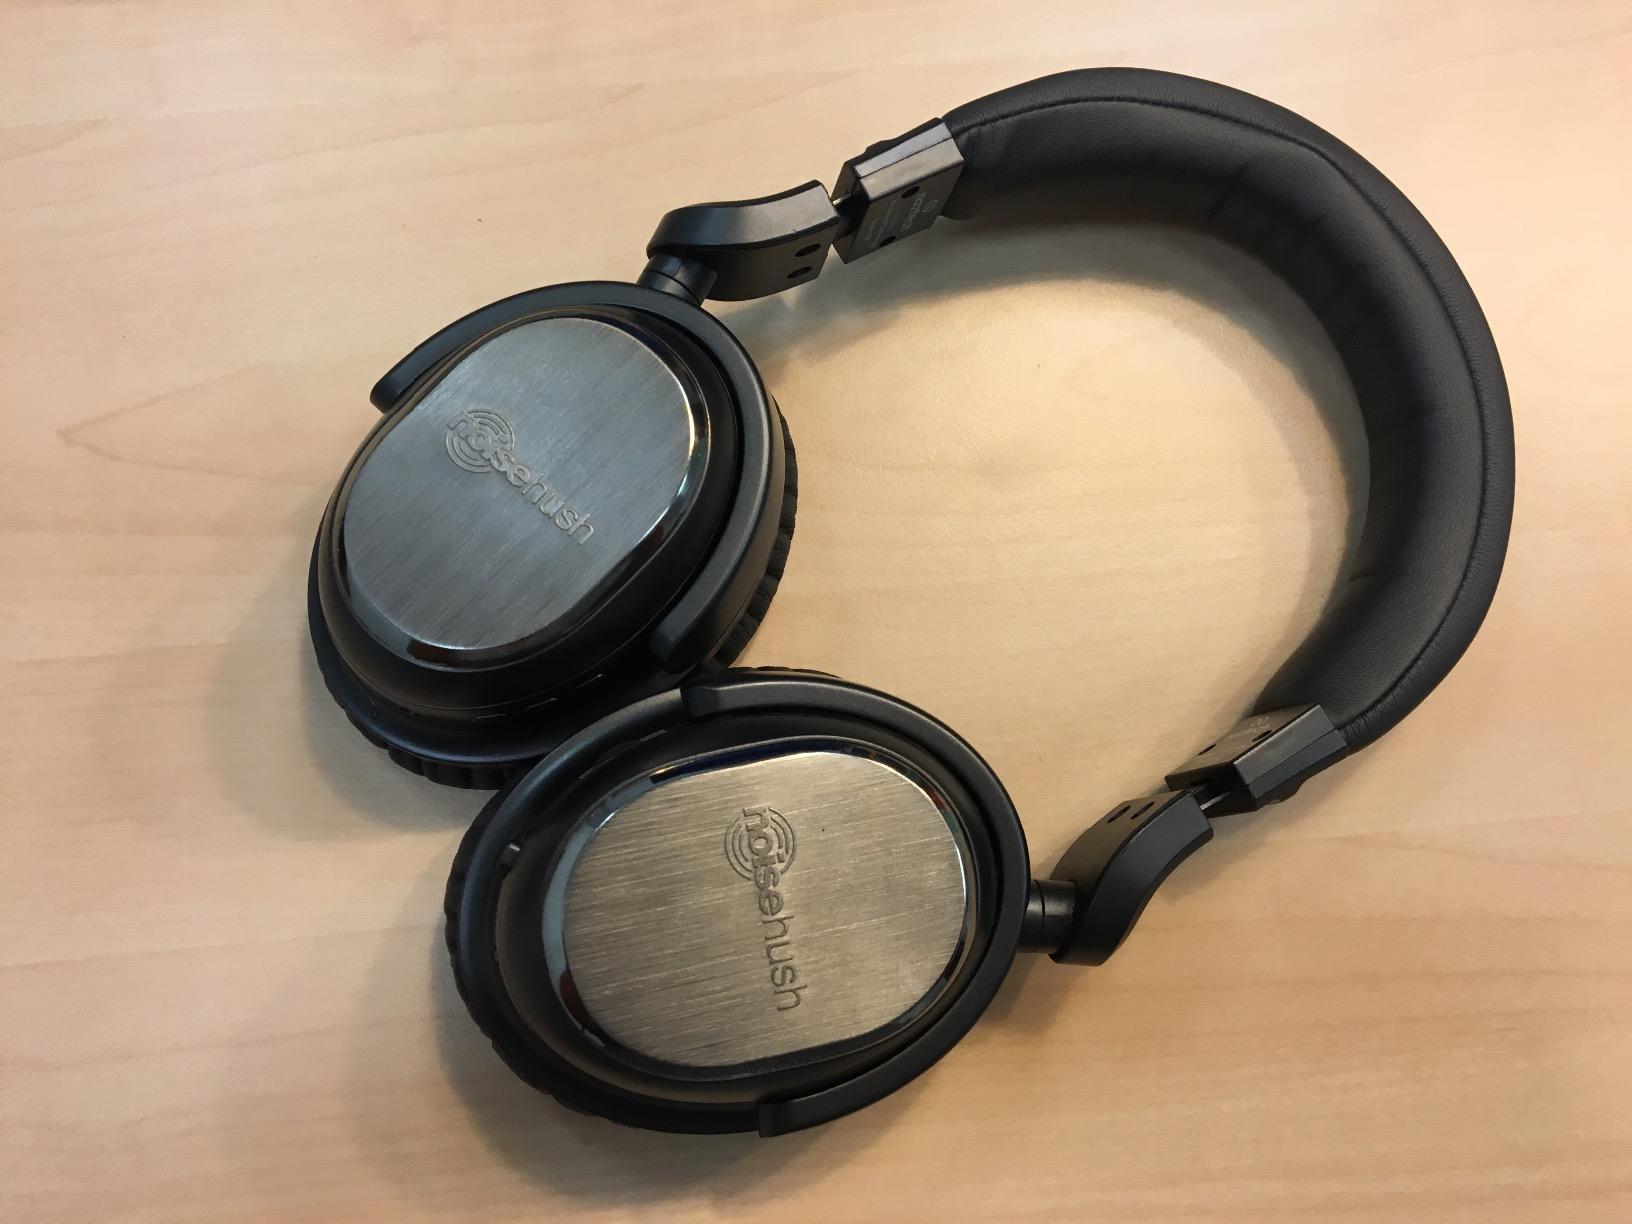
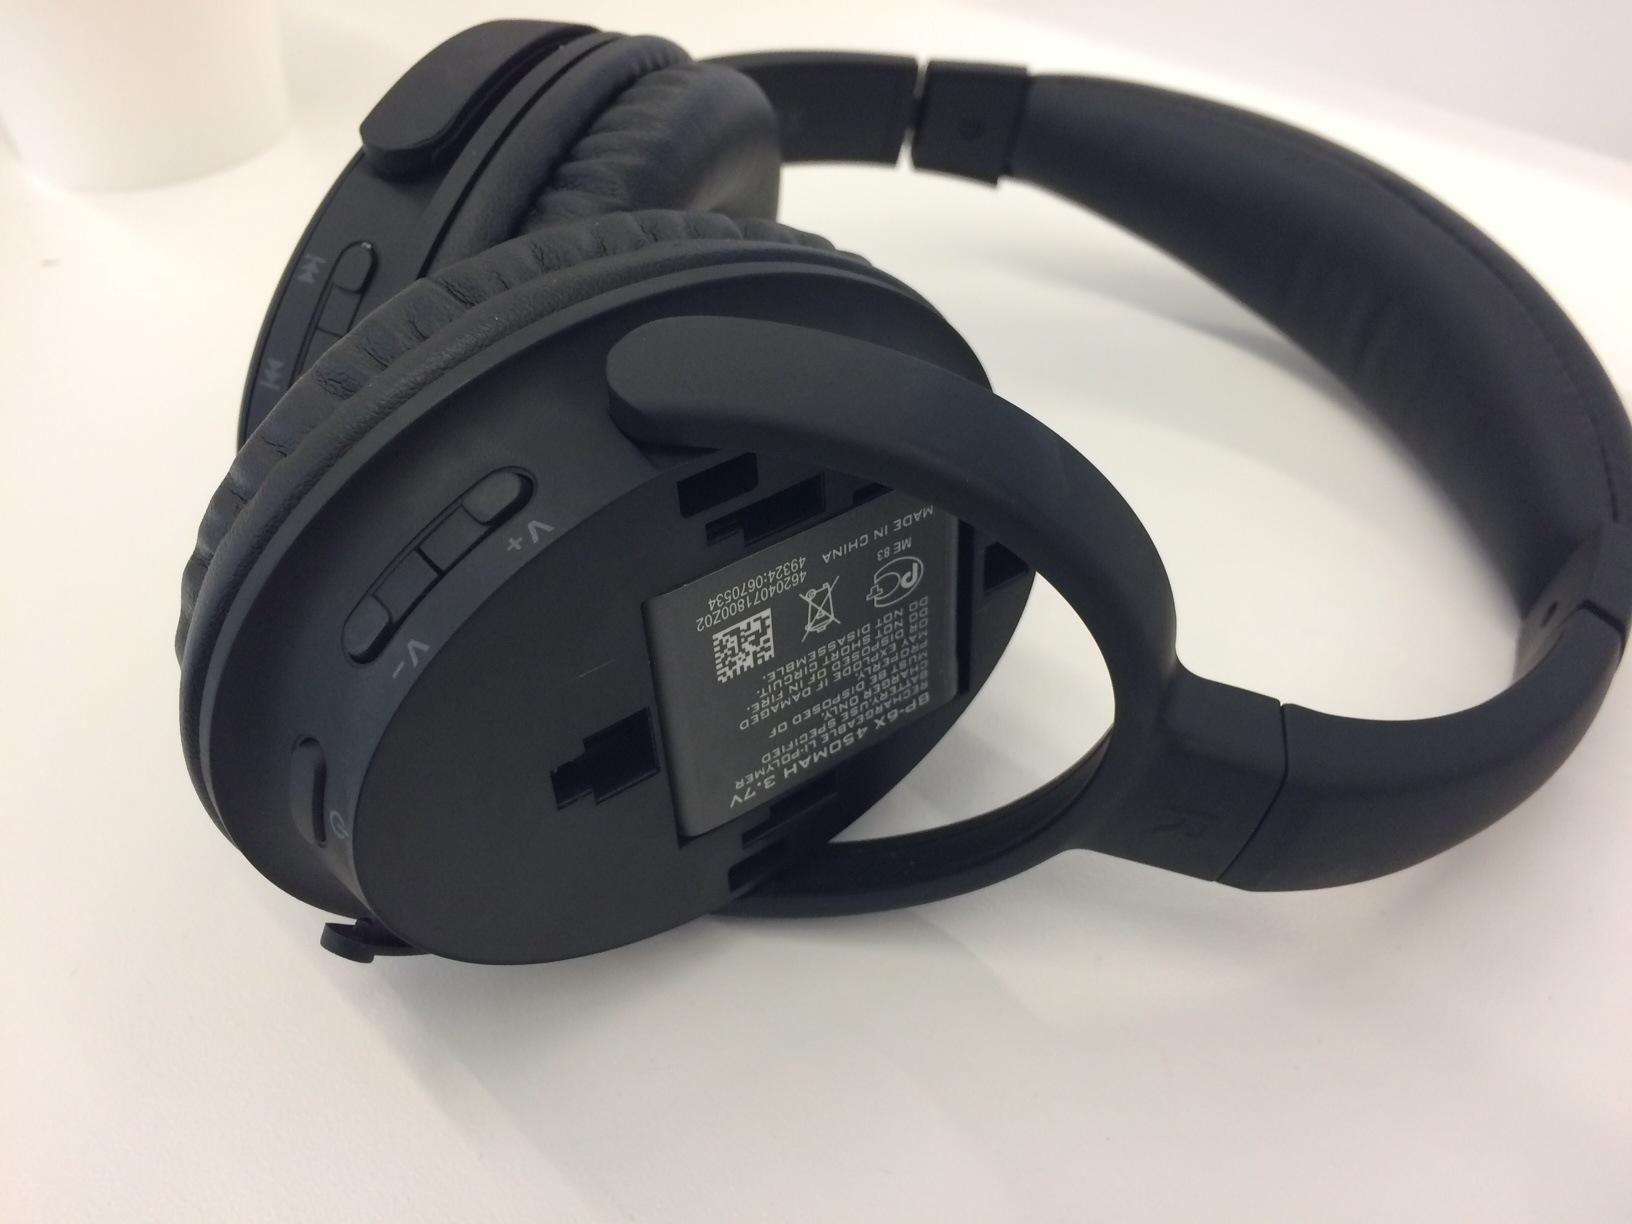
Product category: headphones
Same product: no